Cape Clarence Wyckoff

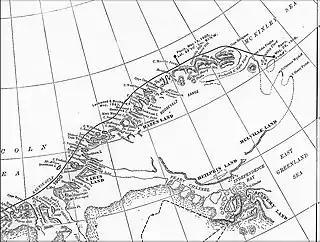
Peary's 1900 explorations map showing Cape Clarence Wyckoff and Cape Henry Parish in an uncertain position.

Cape Clarence Wyckoff, also known as Cape Wyckoff, is a broad headland in the Wandel Sea, Arctic Ocean, northernmost Greenland. Administratively it is part of the Northeast Greenland National Park.